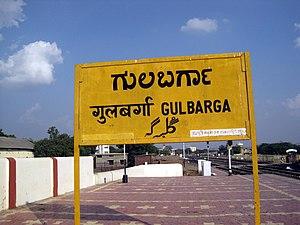
Gulbarga ou Kalaburagi est une ville de l'État du Karnataka en Inde située dans le district éponyme.